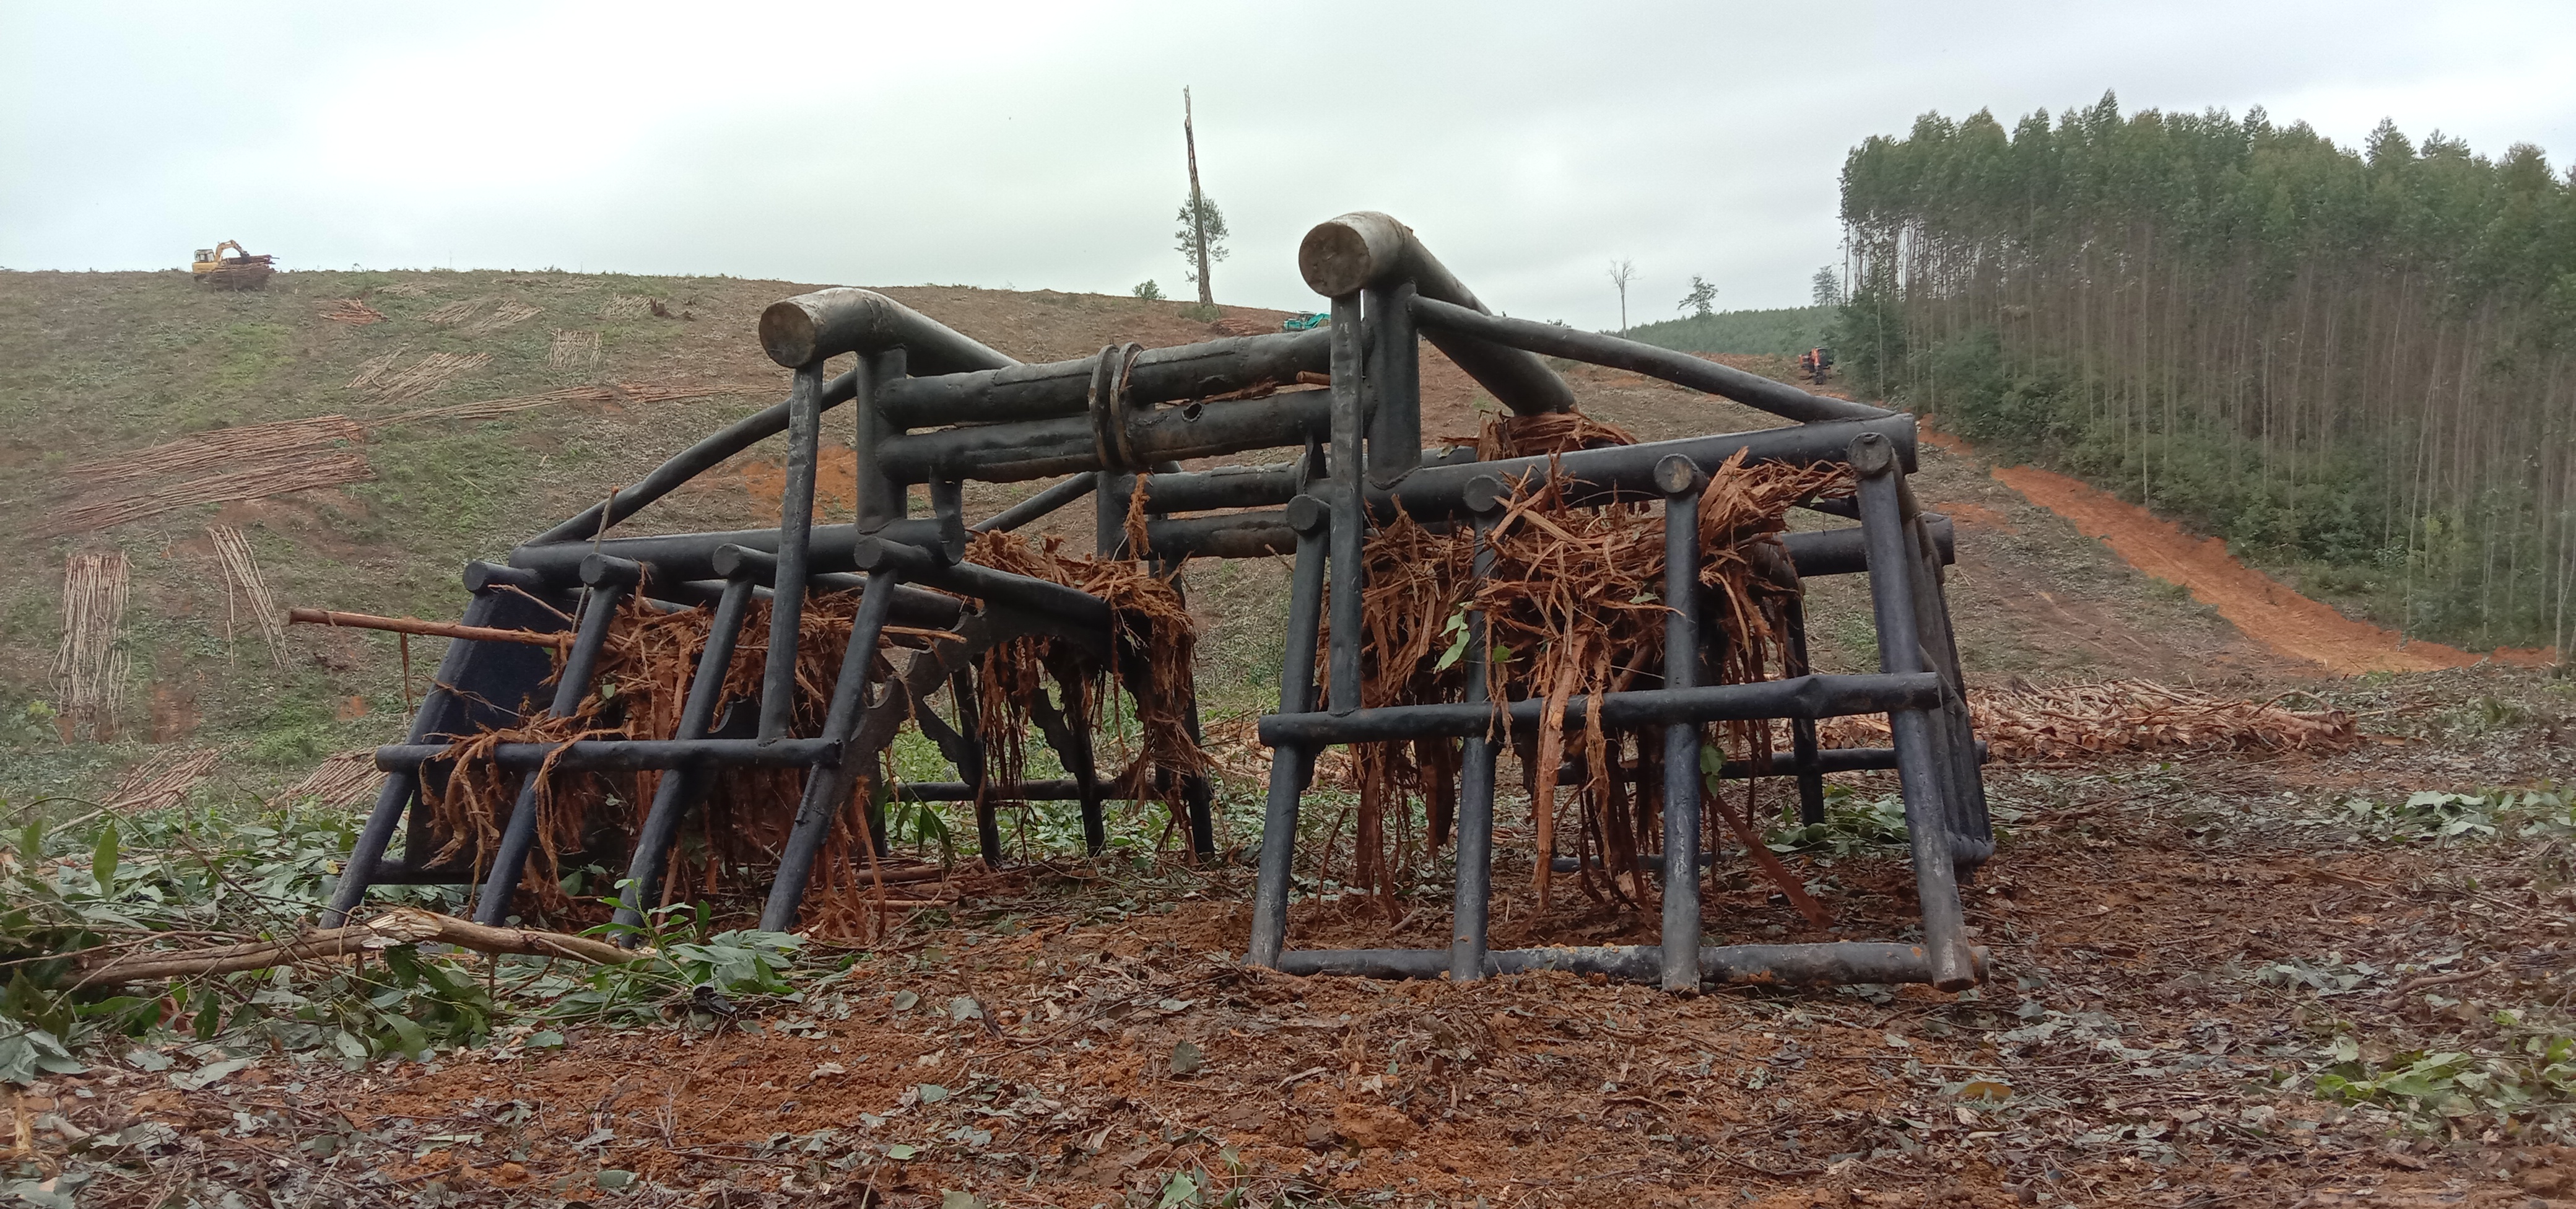
background, texture, peeling, grunge, wood, wooden, wall, floor, board, timber, plank, surface, textured, pattern, hardwood, old, material, rough, weathered, fence, nature, panel, natural, design, vintage, cracked, abstract, structure, paint, aged, backdrop, retro, pine, brown, white, antique, desk, lumber, grain, table, obsolete, wallpaper, construction, gray, boarding, striped, boarded, row, vertical, carpenter, sky, cloud, grass, landscape, tree, grassland, metal, soil, pasture, ranch, forest, natural landscape, log cabin, woodland, farm, roof, shed, rust